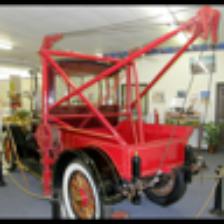
Label: NonHuman